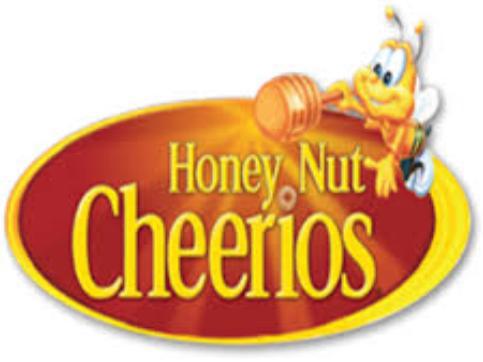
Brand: Cheerios
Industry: Food